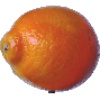
Label: tangelo